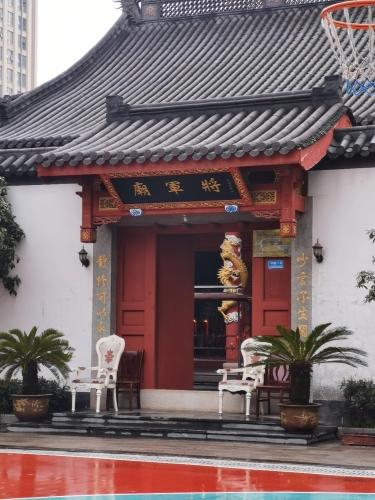
地标名称：将军庙
所在城市：绍兴市·新昌县